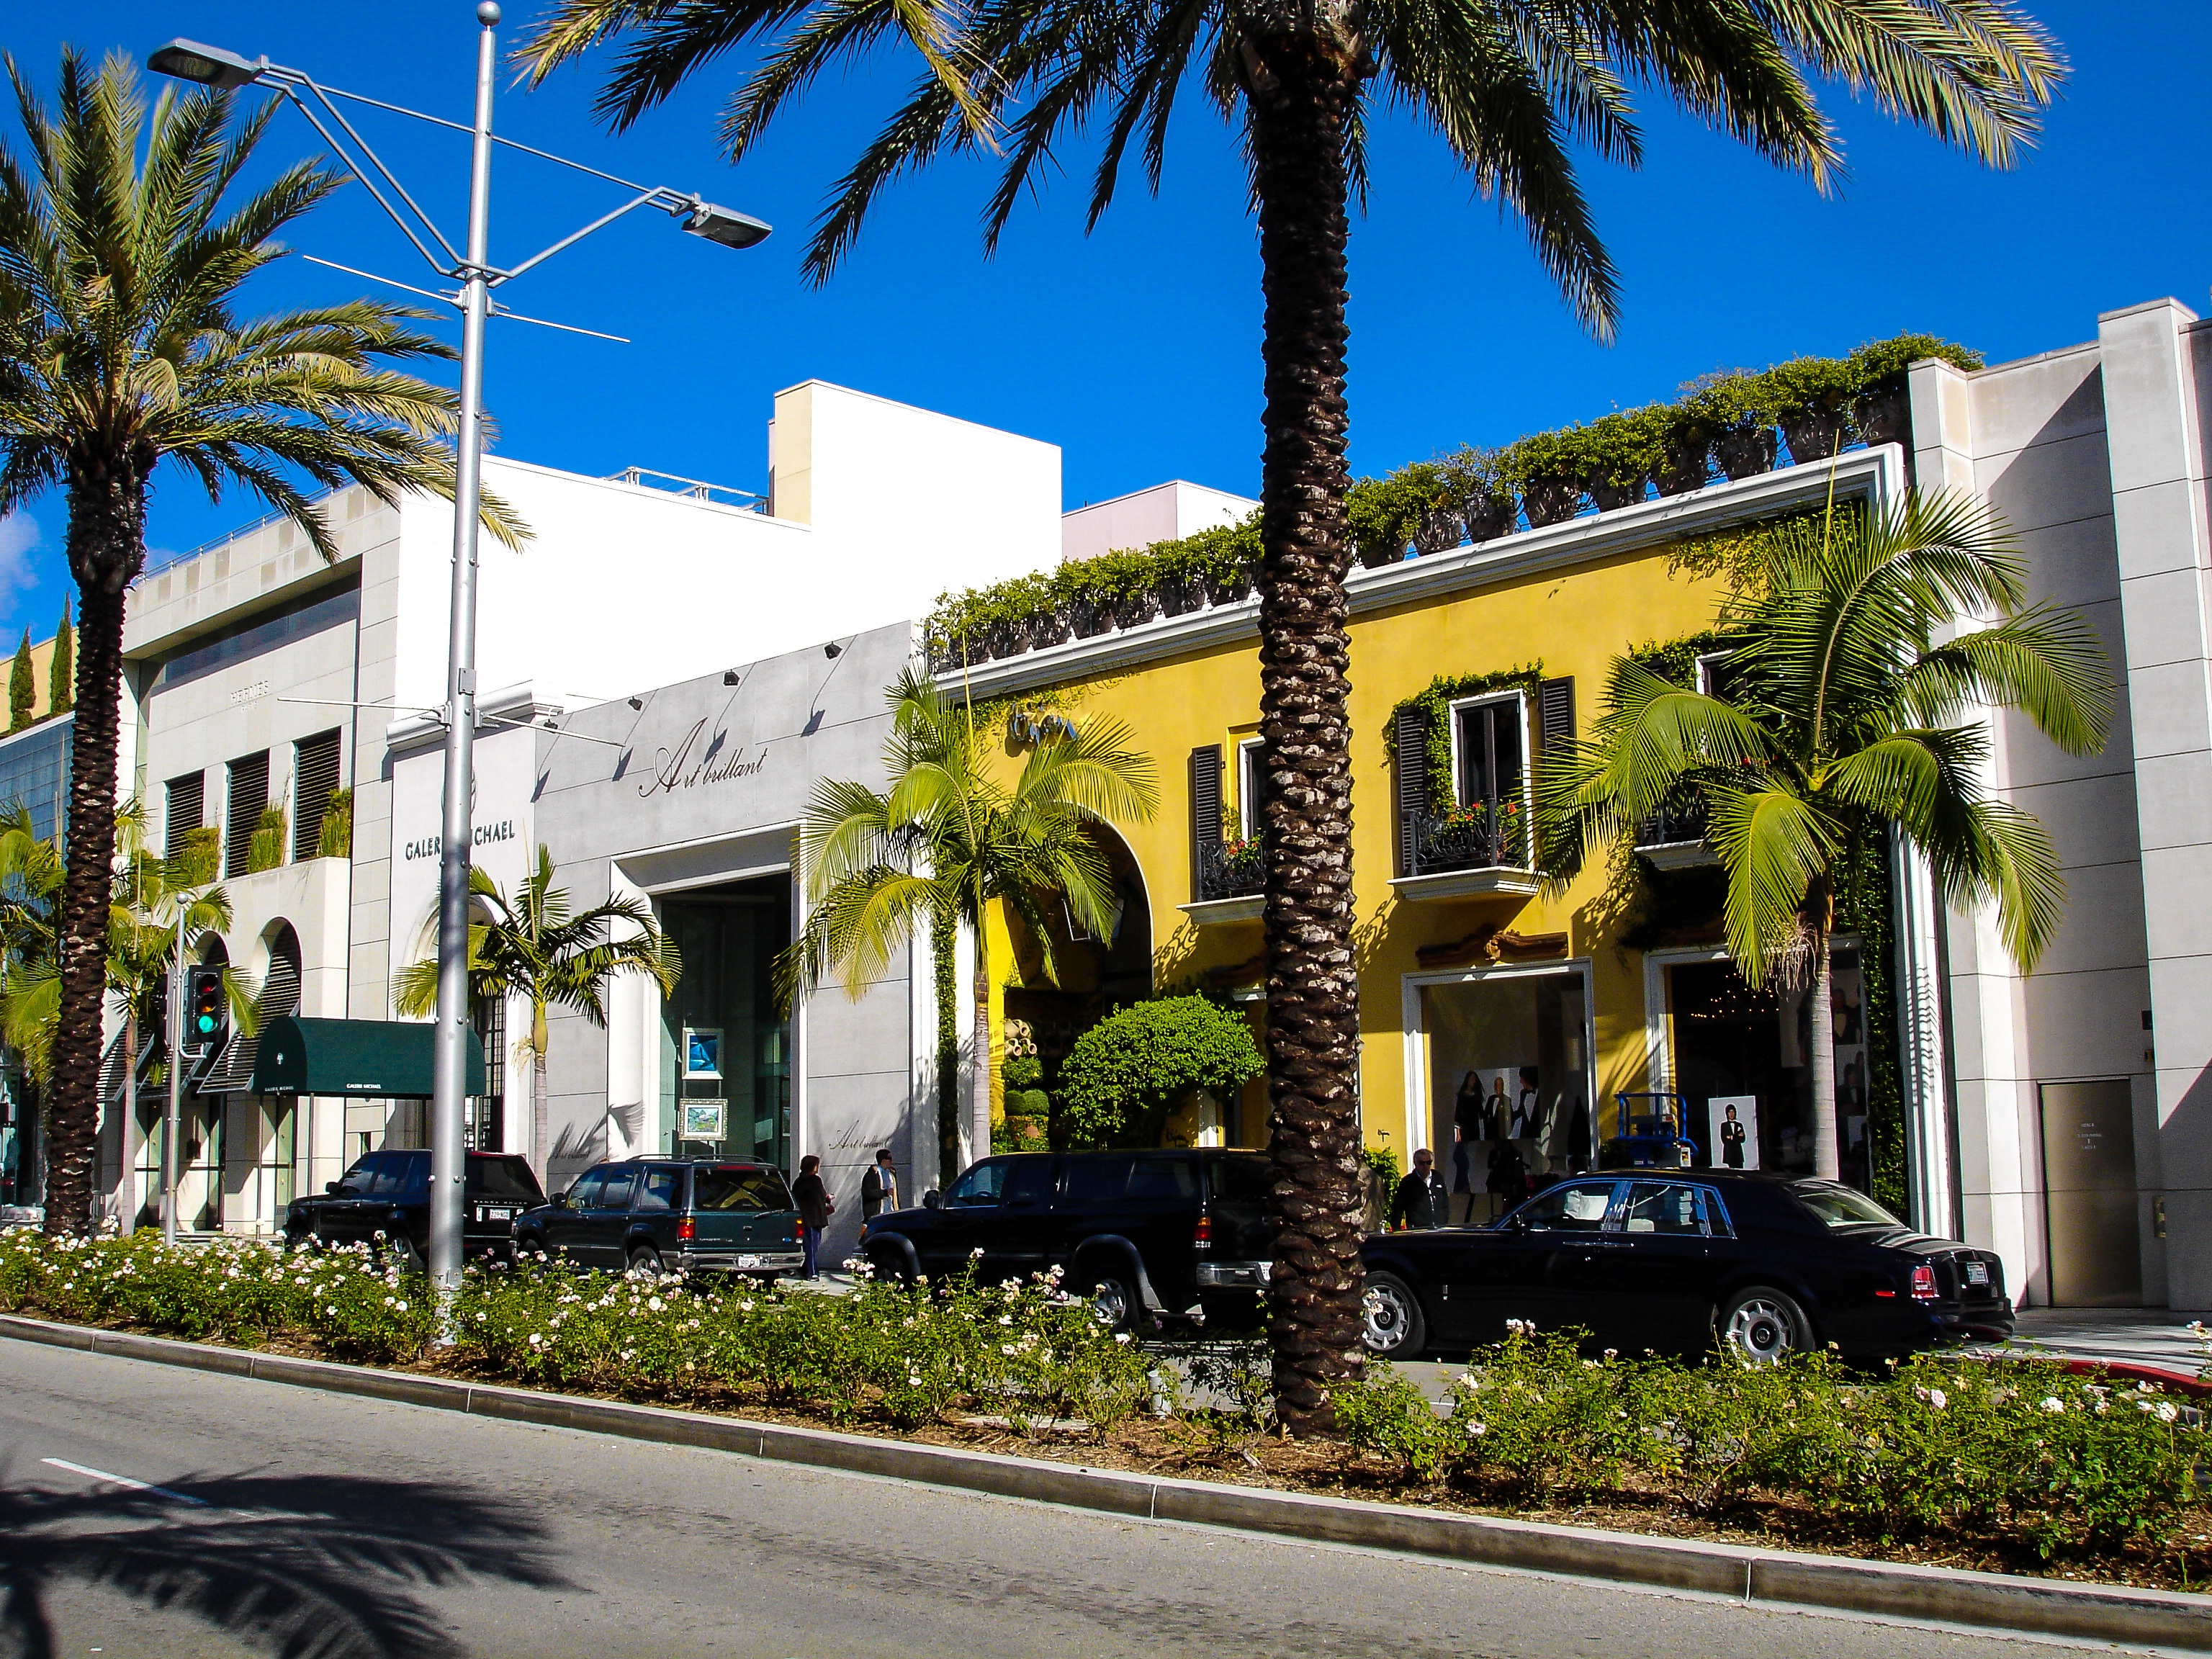
home, downtown, summer, vacation, travel, plaza, usa, facade, property, california, resort, estate, away, condominium, neighbourhood, real estate, beverly hills, residential area, arecales, rodeo drive